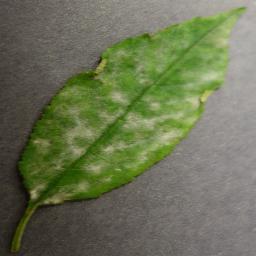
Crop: cherry
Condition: (including_sour)_powdery_mildew